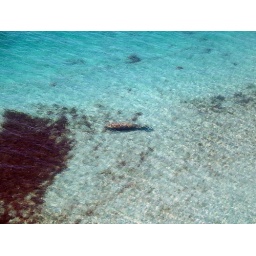
Manatee swimming around in the clear water